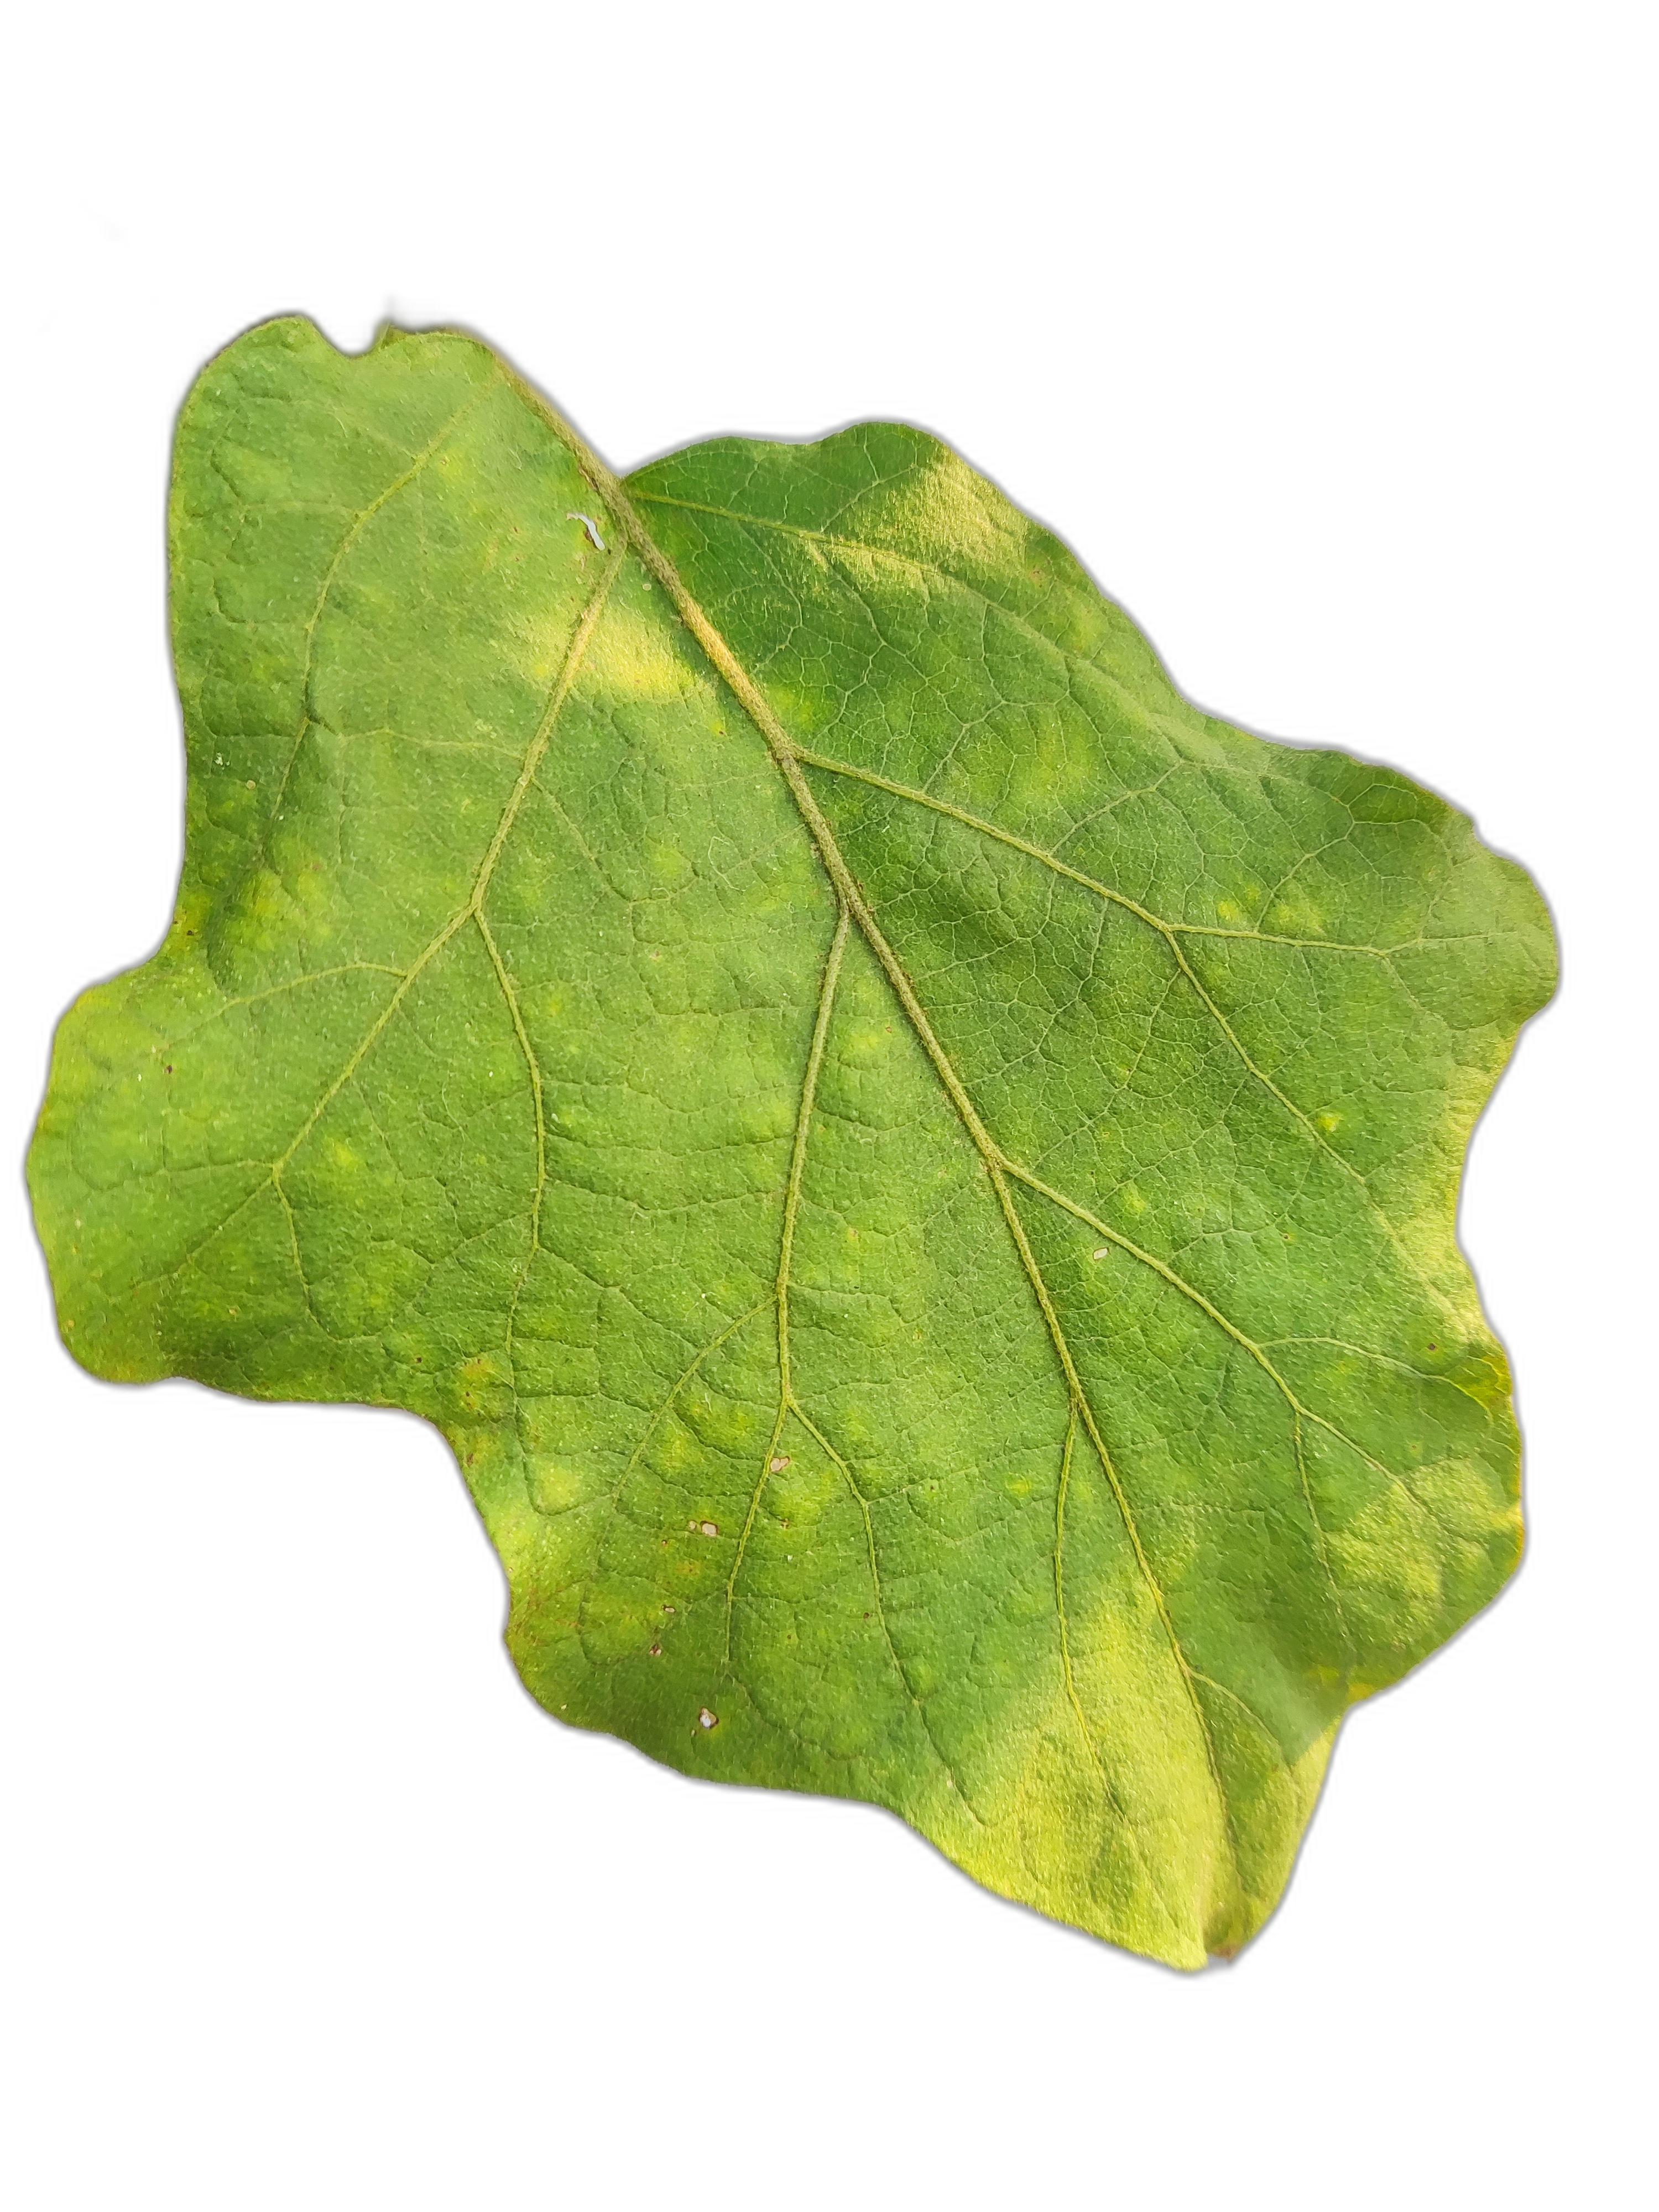
Label: Healthy Leaf